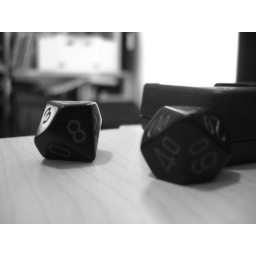
A bunch of black and white macro focused objects around my desk.